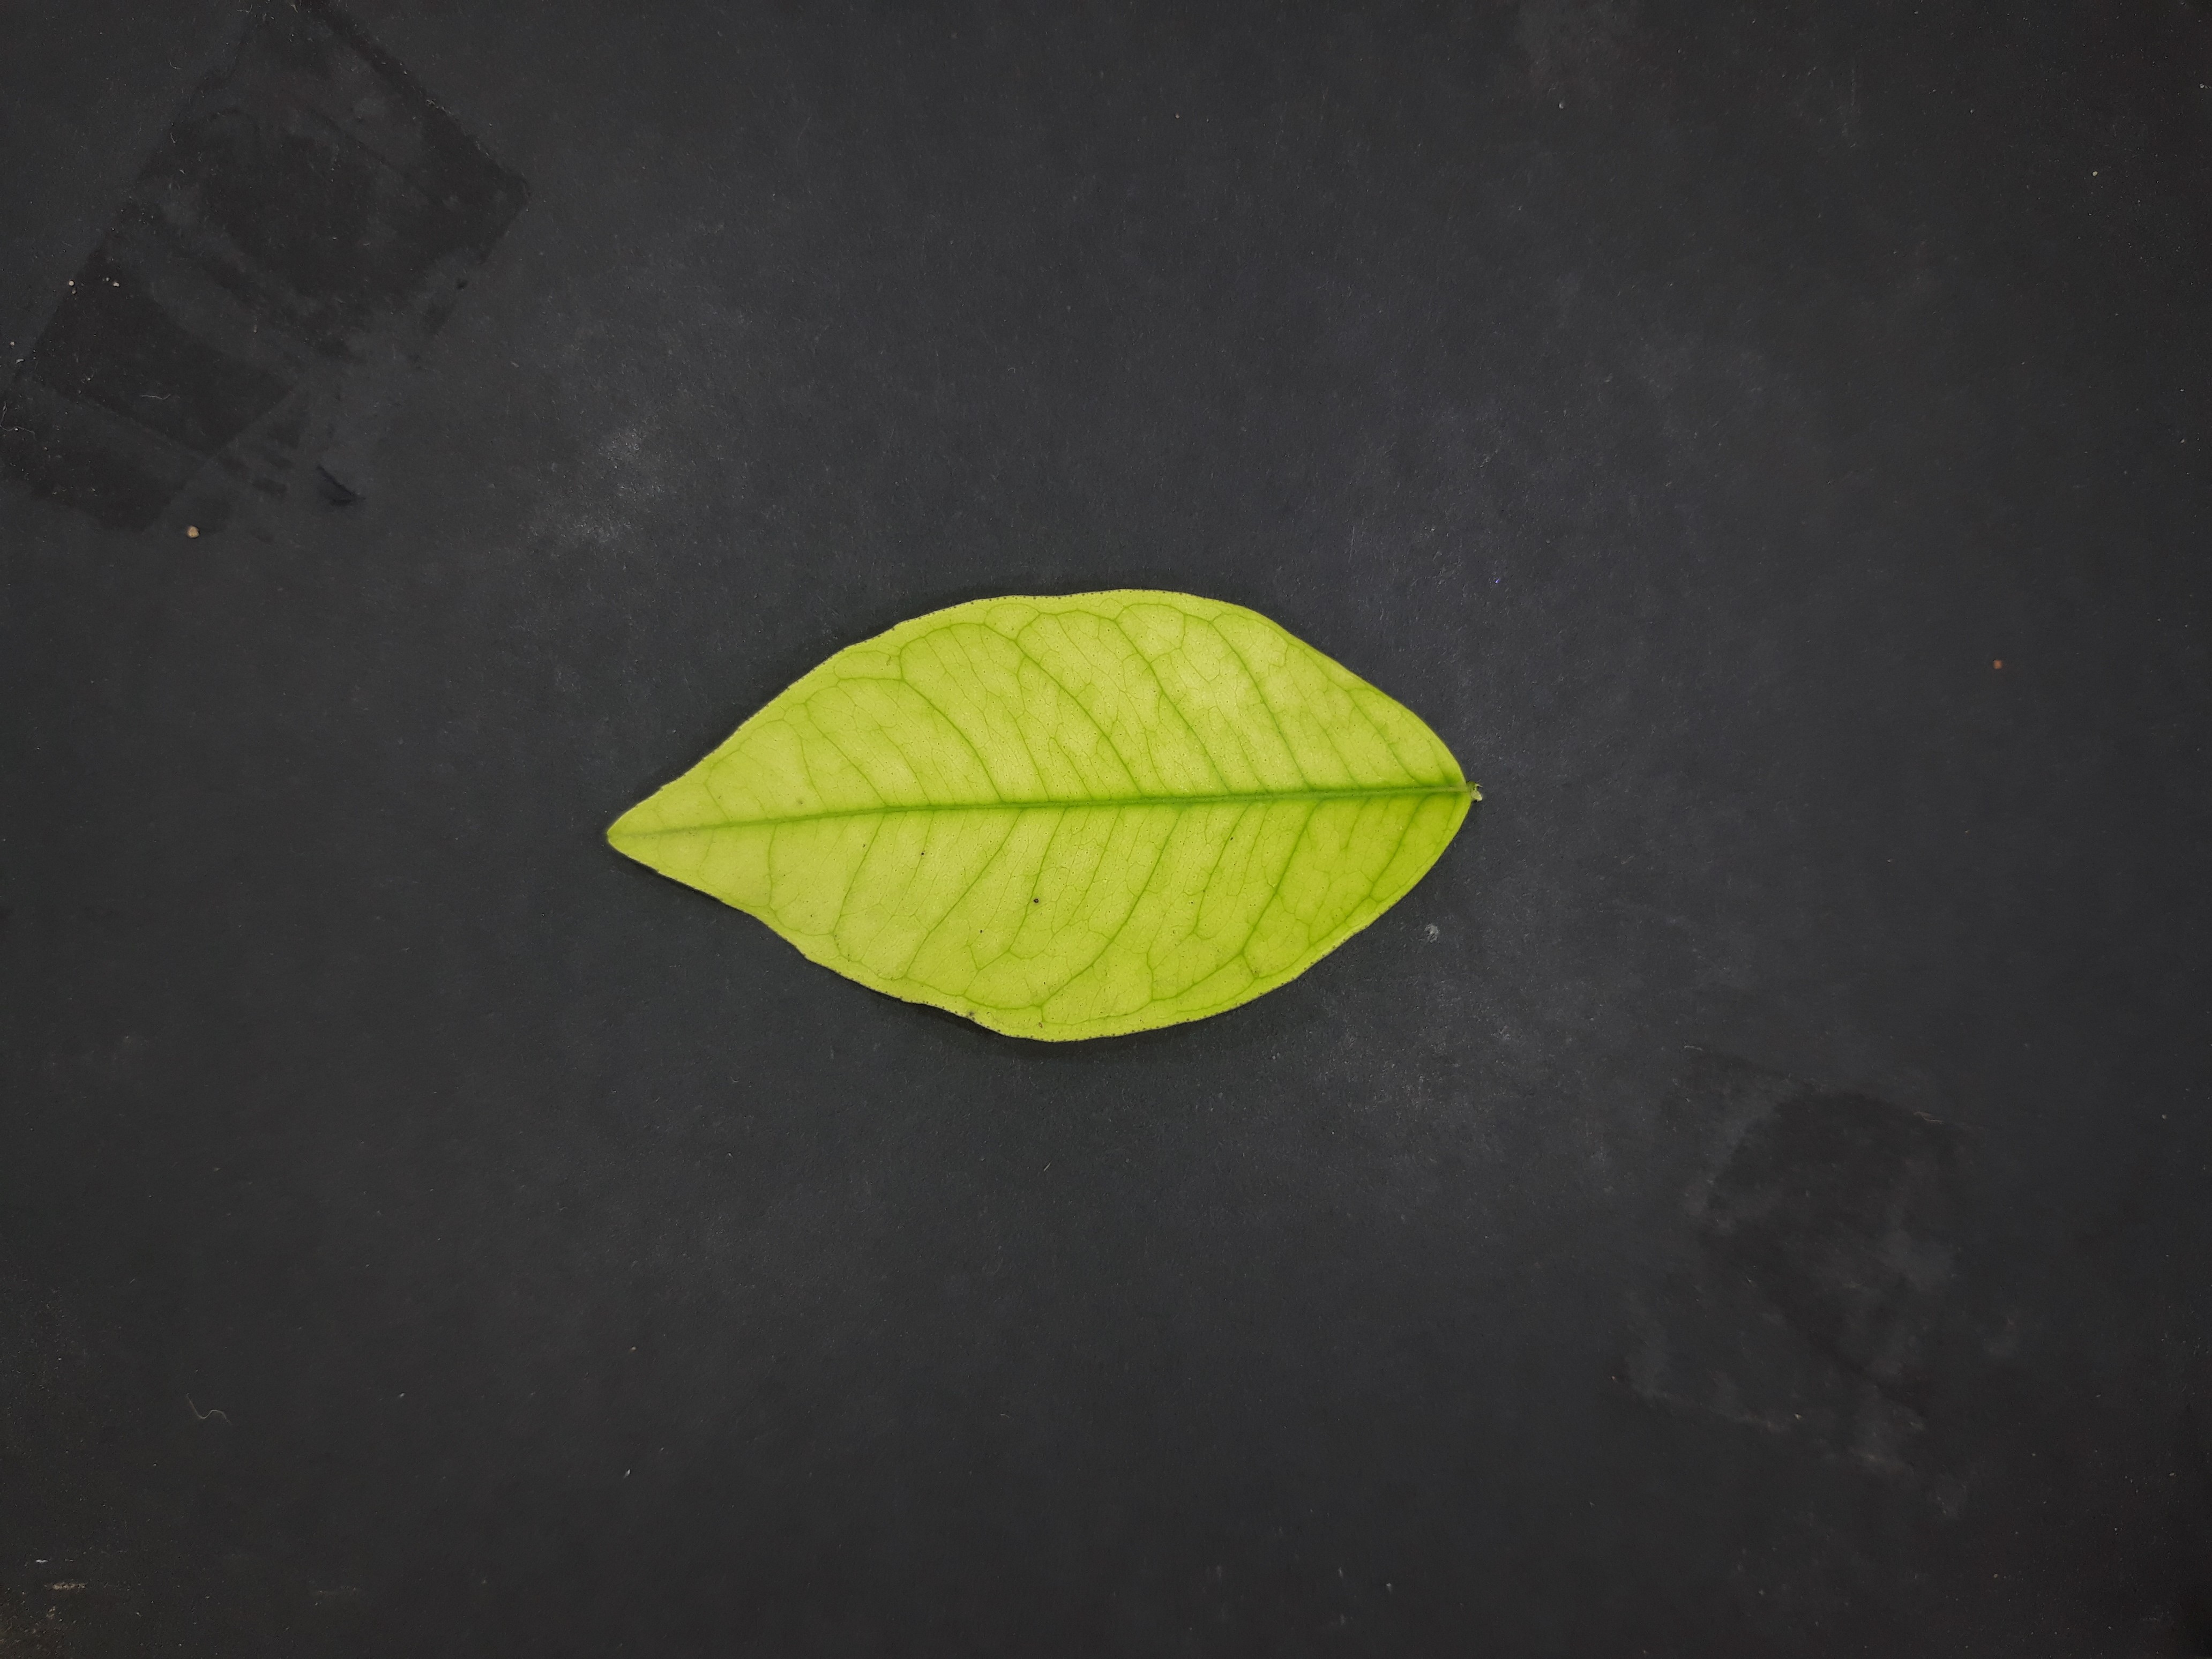
Label: Iron deficiency (Fe)